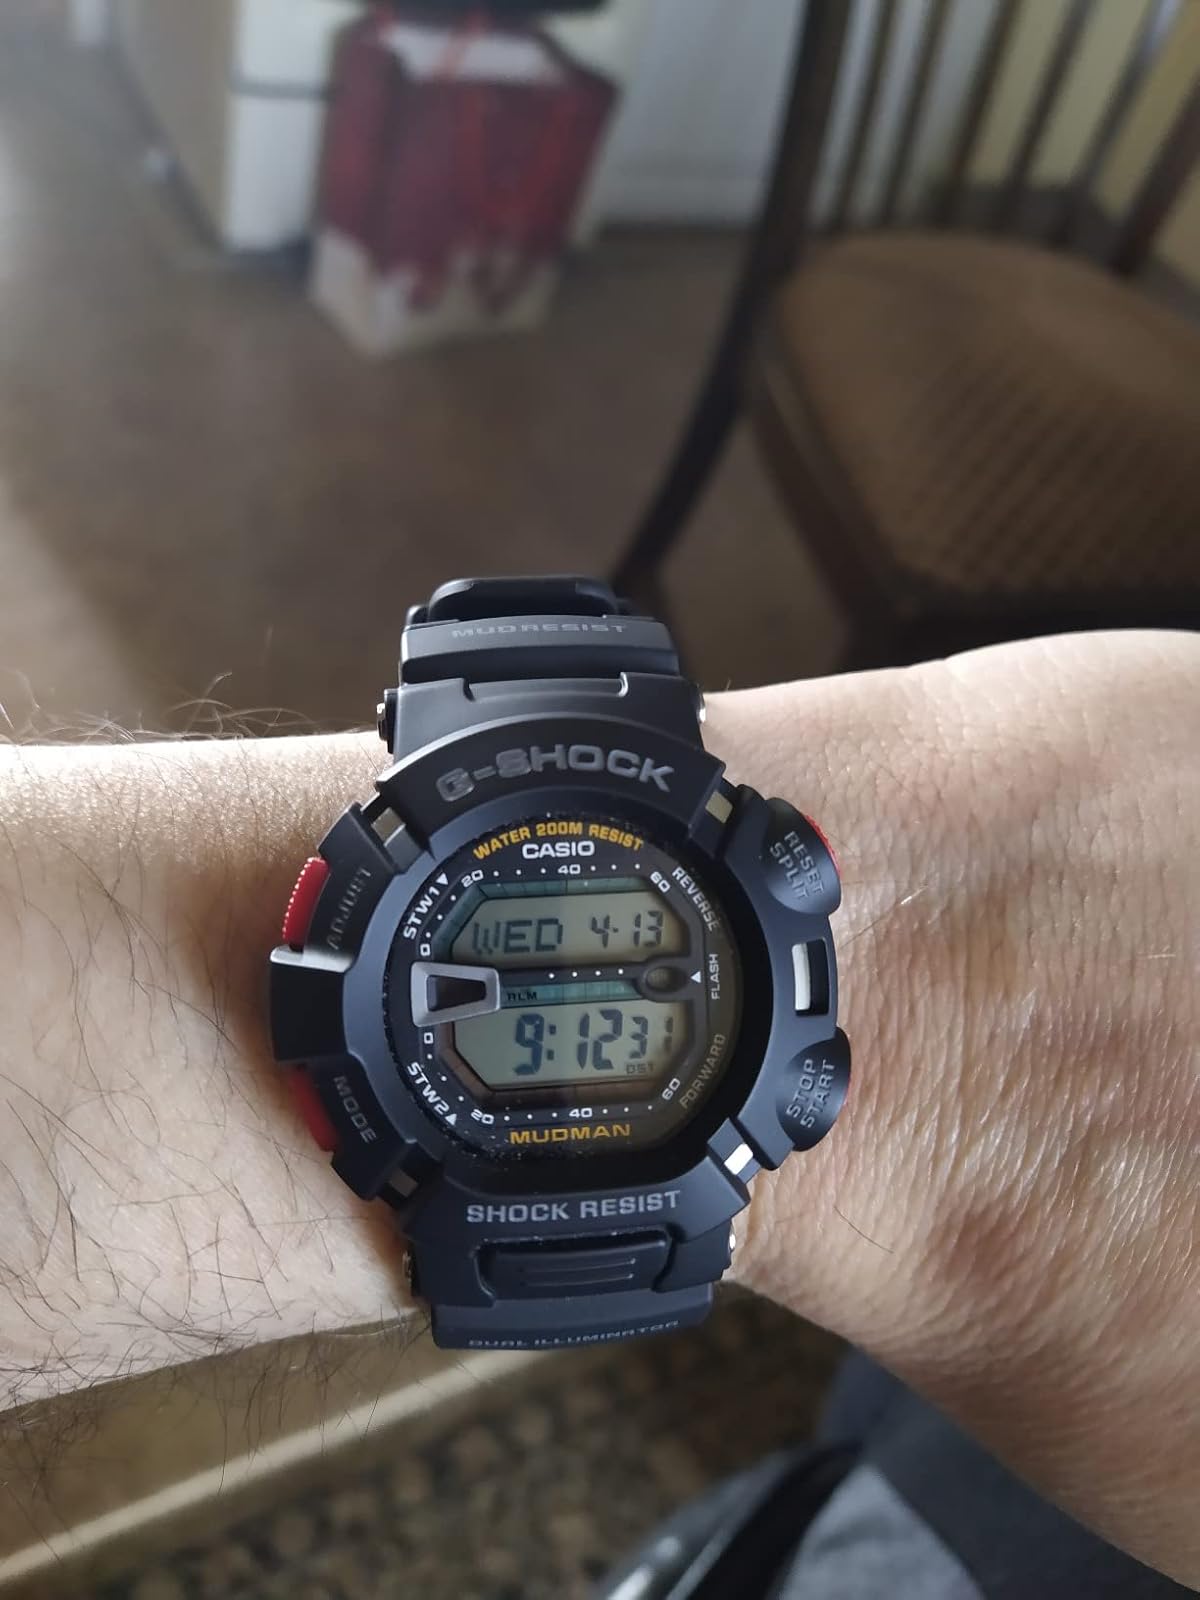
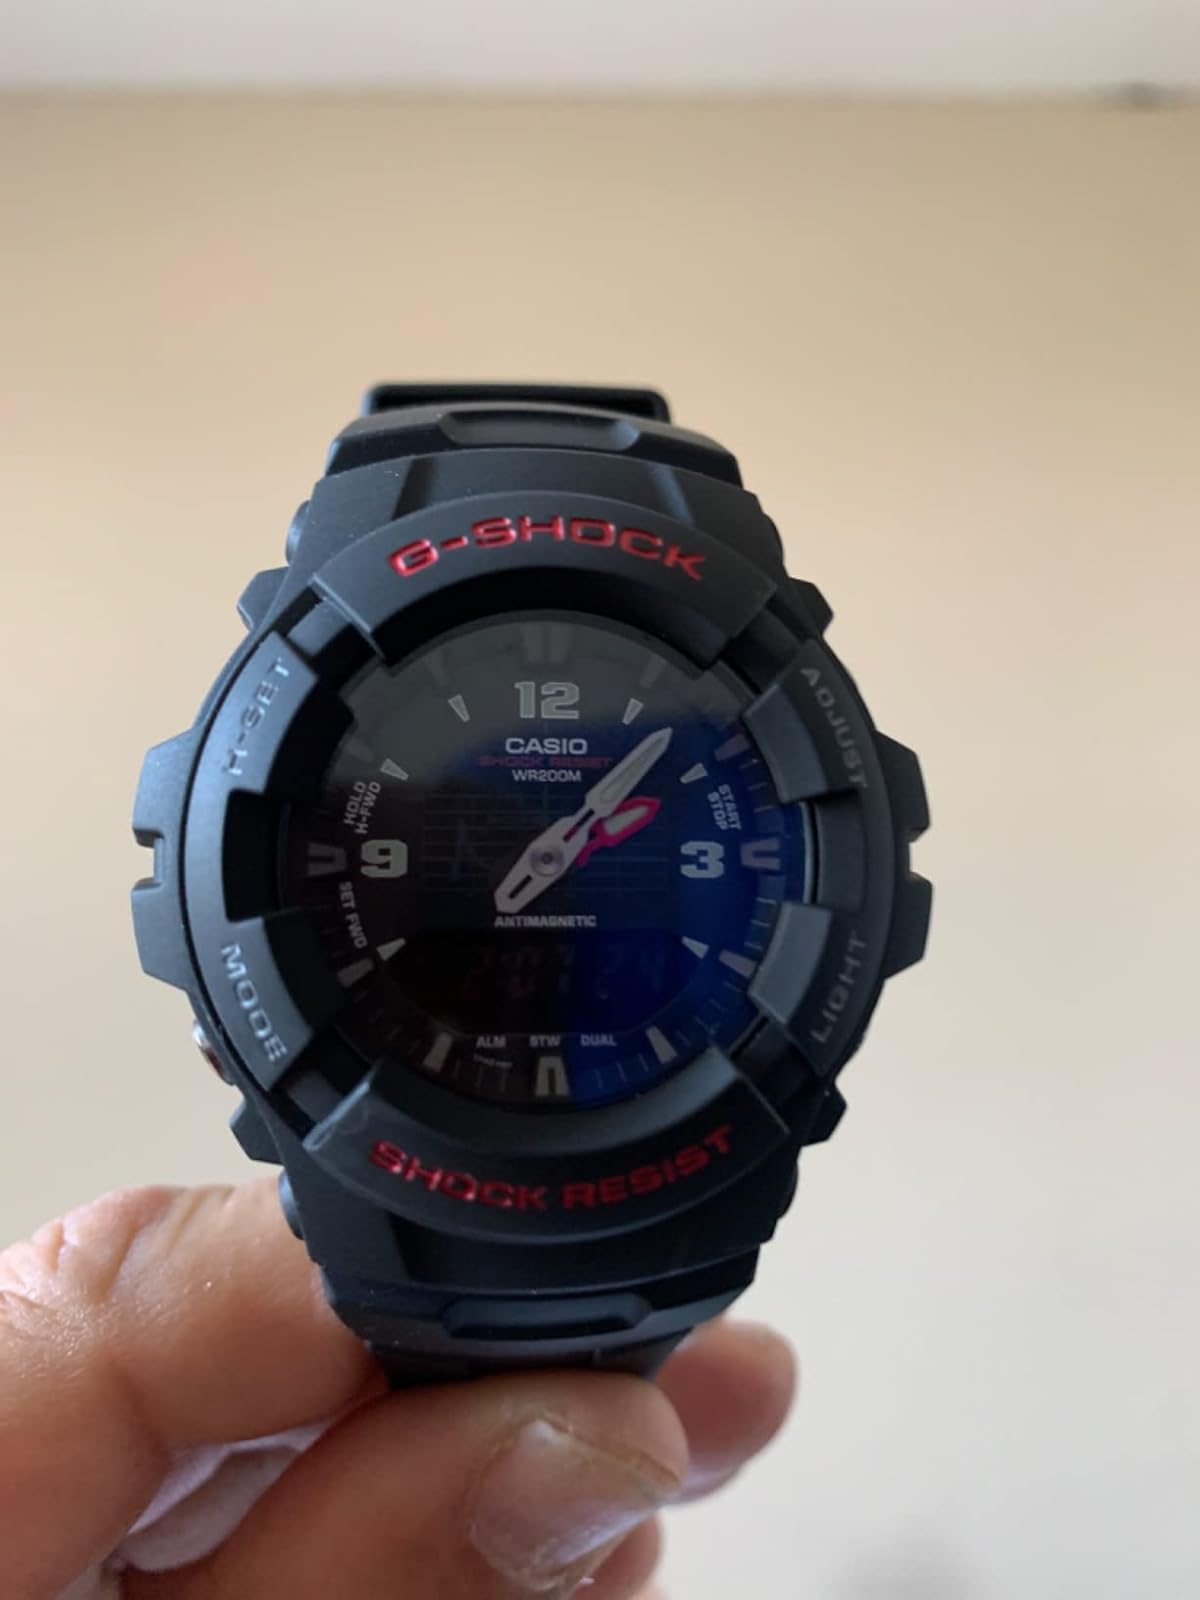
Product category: accessories_watch
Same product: no